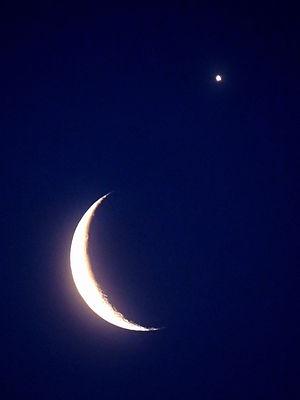
La planète Vénus est le troisième astre en termes de magnitude apparente, après le soleil et la lune. Elle a donc attiré l'attention des premiers astronomes.